Kaiser Friedrich III-class battleship

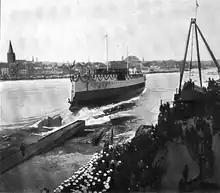
at her launching

The five ships of the class were built by a combination of government and private shipyards. Three of the ships—, , and —were delayed during construction; had to wait for her main guns to be completed before entering service. was damaged by an accidental grounding by the shipyard crew when they were moving the ship from Hamburg to Wilhelmshaven, and a fire at the shipyard slowed work on .